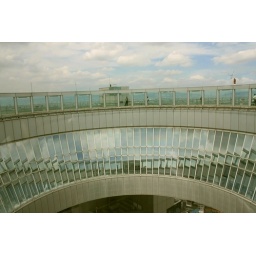
Observation deck of Umeda sky building in Osaka Japan